Gyula Horn

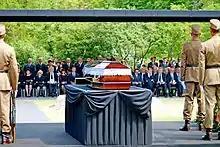
Funeral of Gyula Horn

In 1995, Horn's government enacted the "Bokros package", a major austerity program. This was a difficult decision for a social democratic party, and Horn had to expend considerable effort to get most of his party to agree to it.